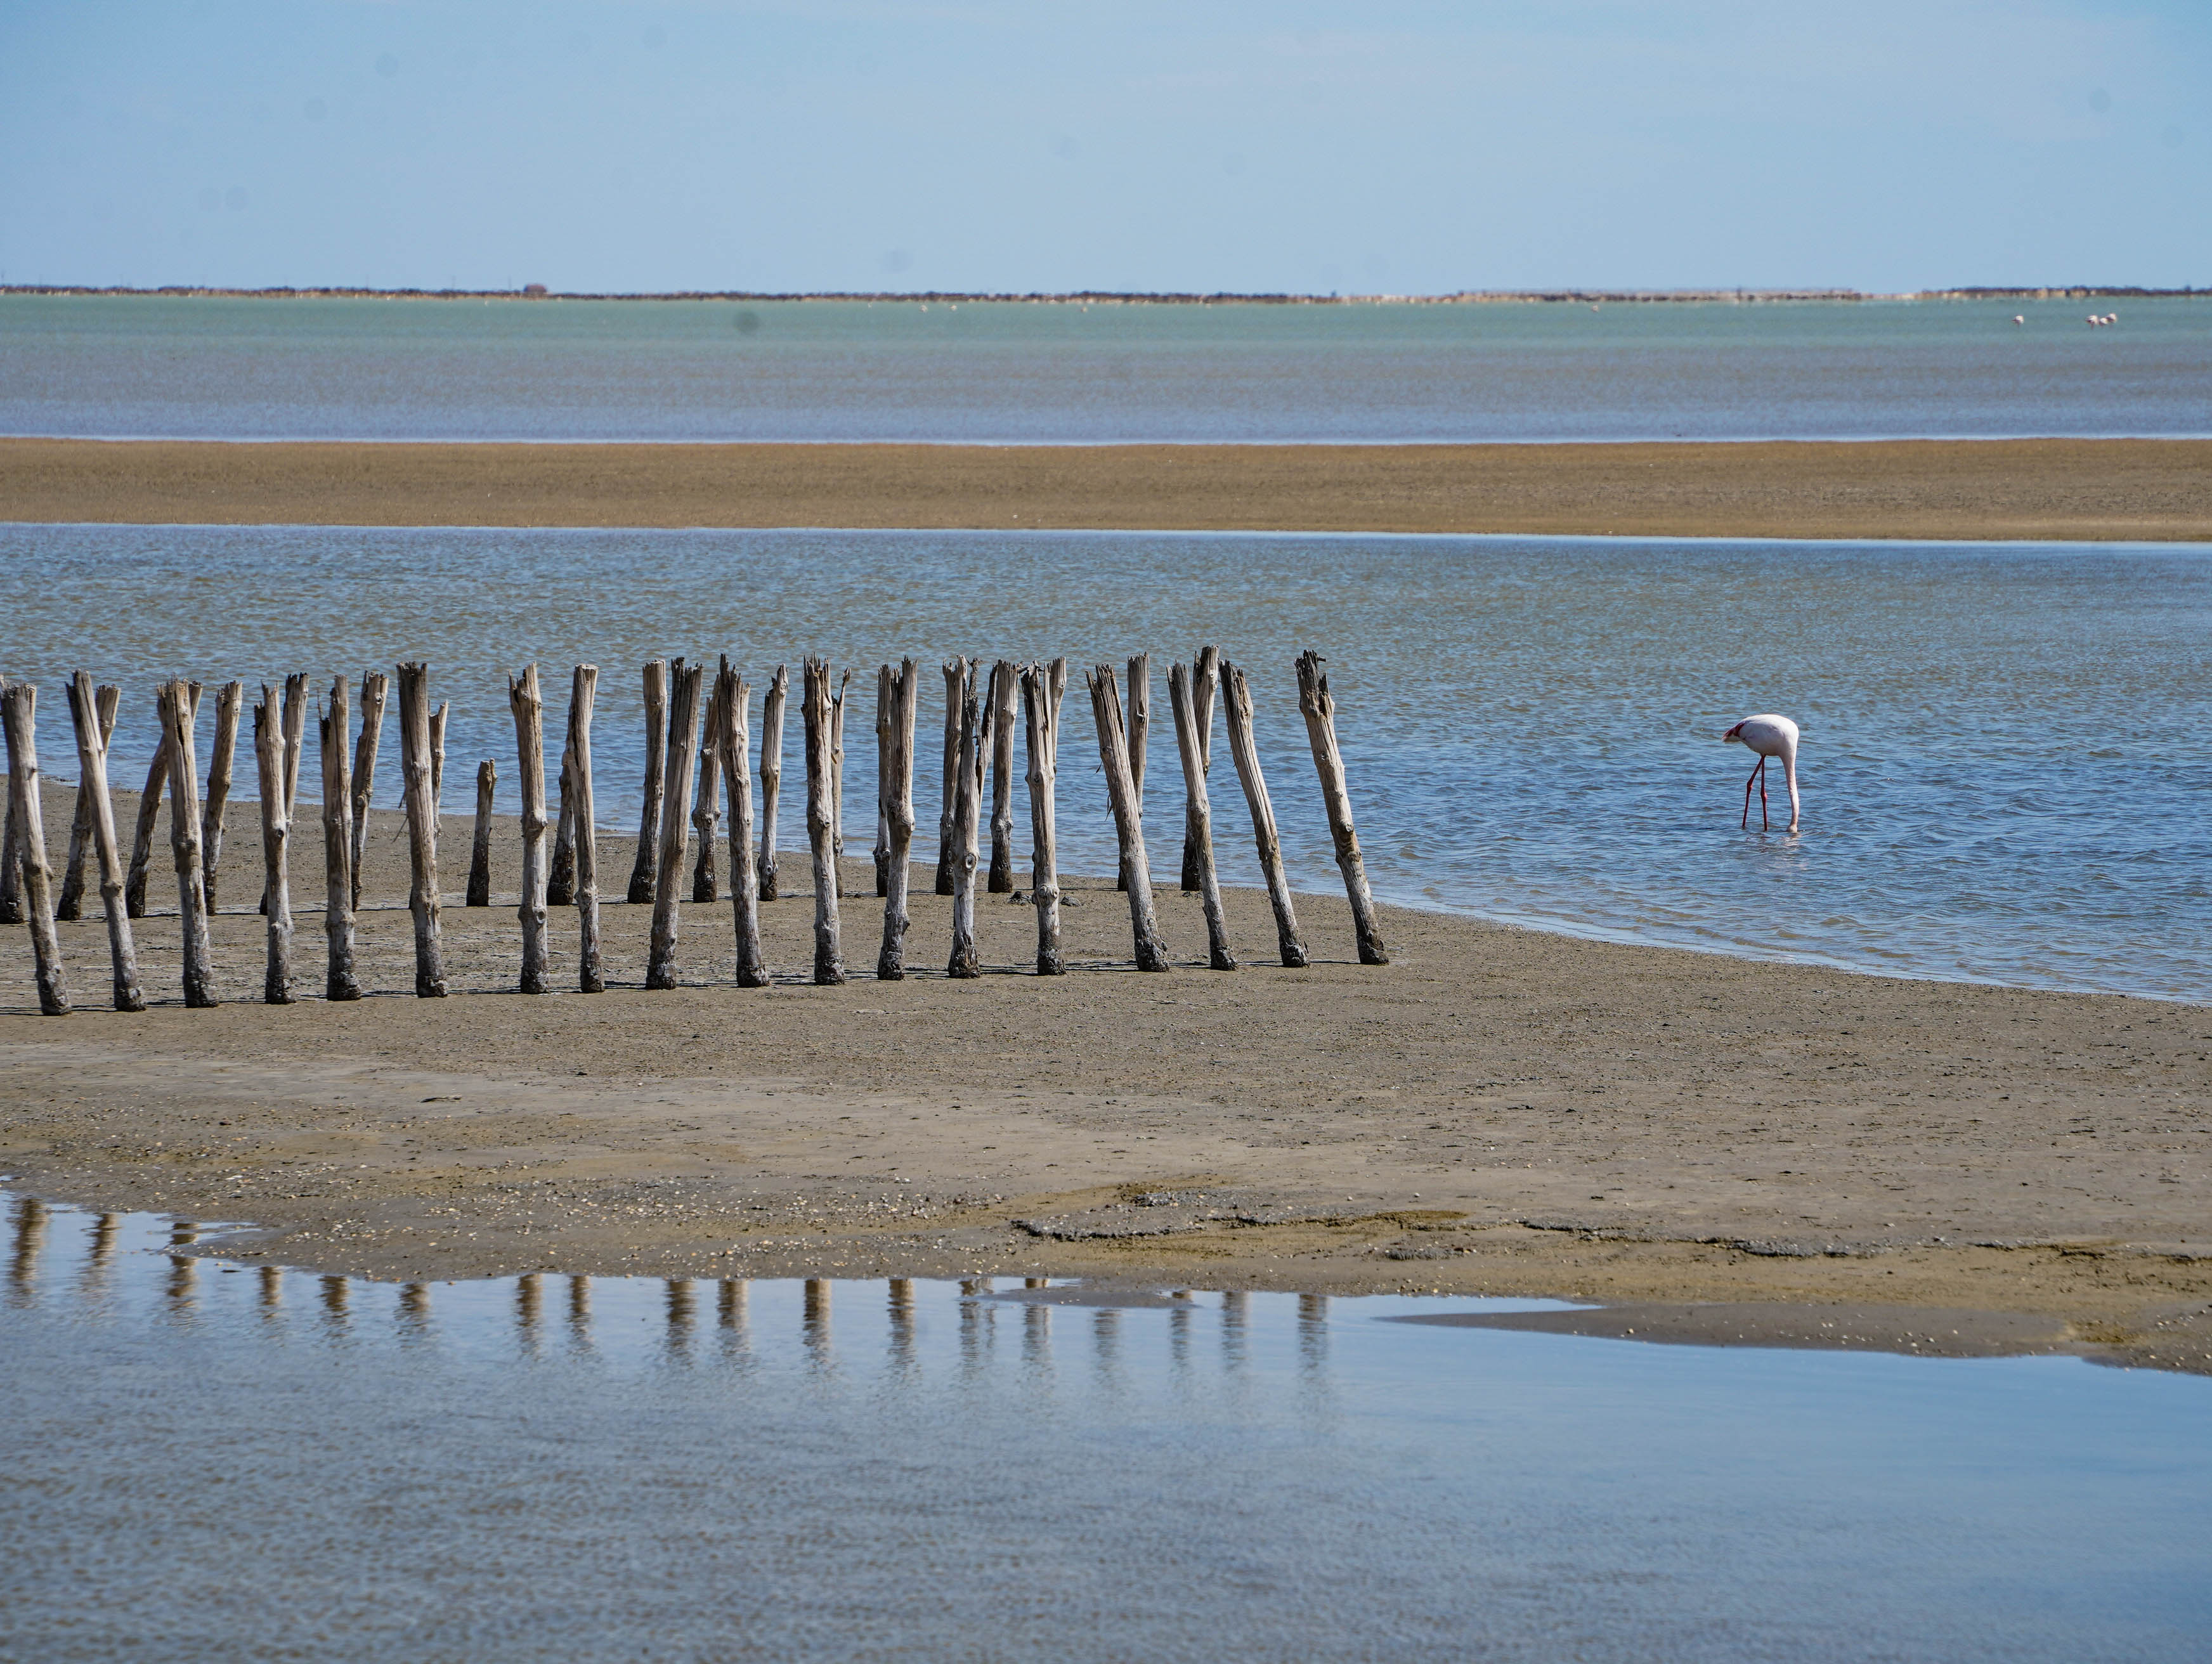
naturel, water, sky, vertebrate, nature, azure, natural environment, lake, beach, bird, wood, coastal and oceanic landforms, bank, morning, landscape, horizon, calm, wetland, shore, sand, tidal marsh, coast, natural landscape, reservoir, ocean, reflection, seabird, lacustrine plain, marsh, wave, wind wave, channel, inlet, tide, sea, mudflat